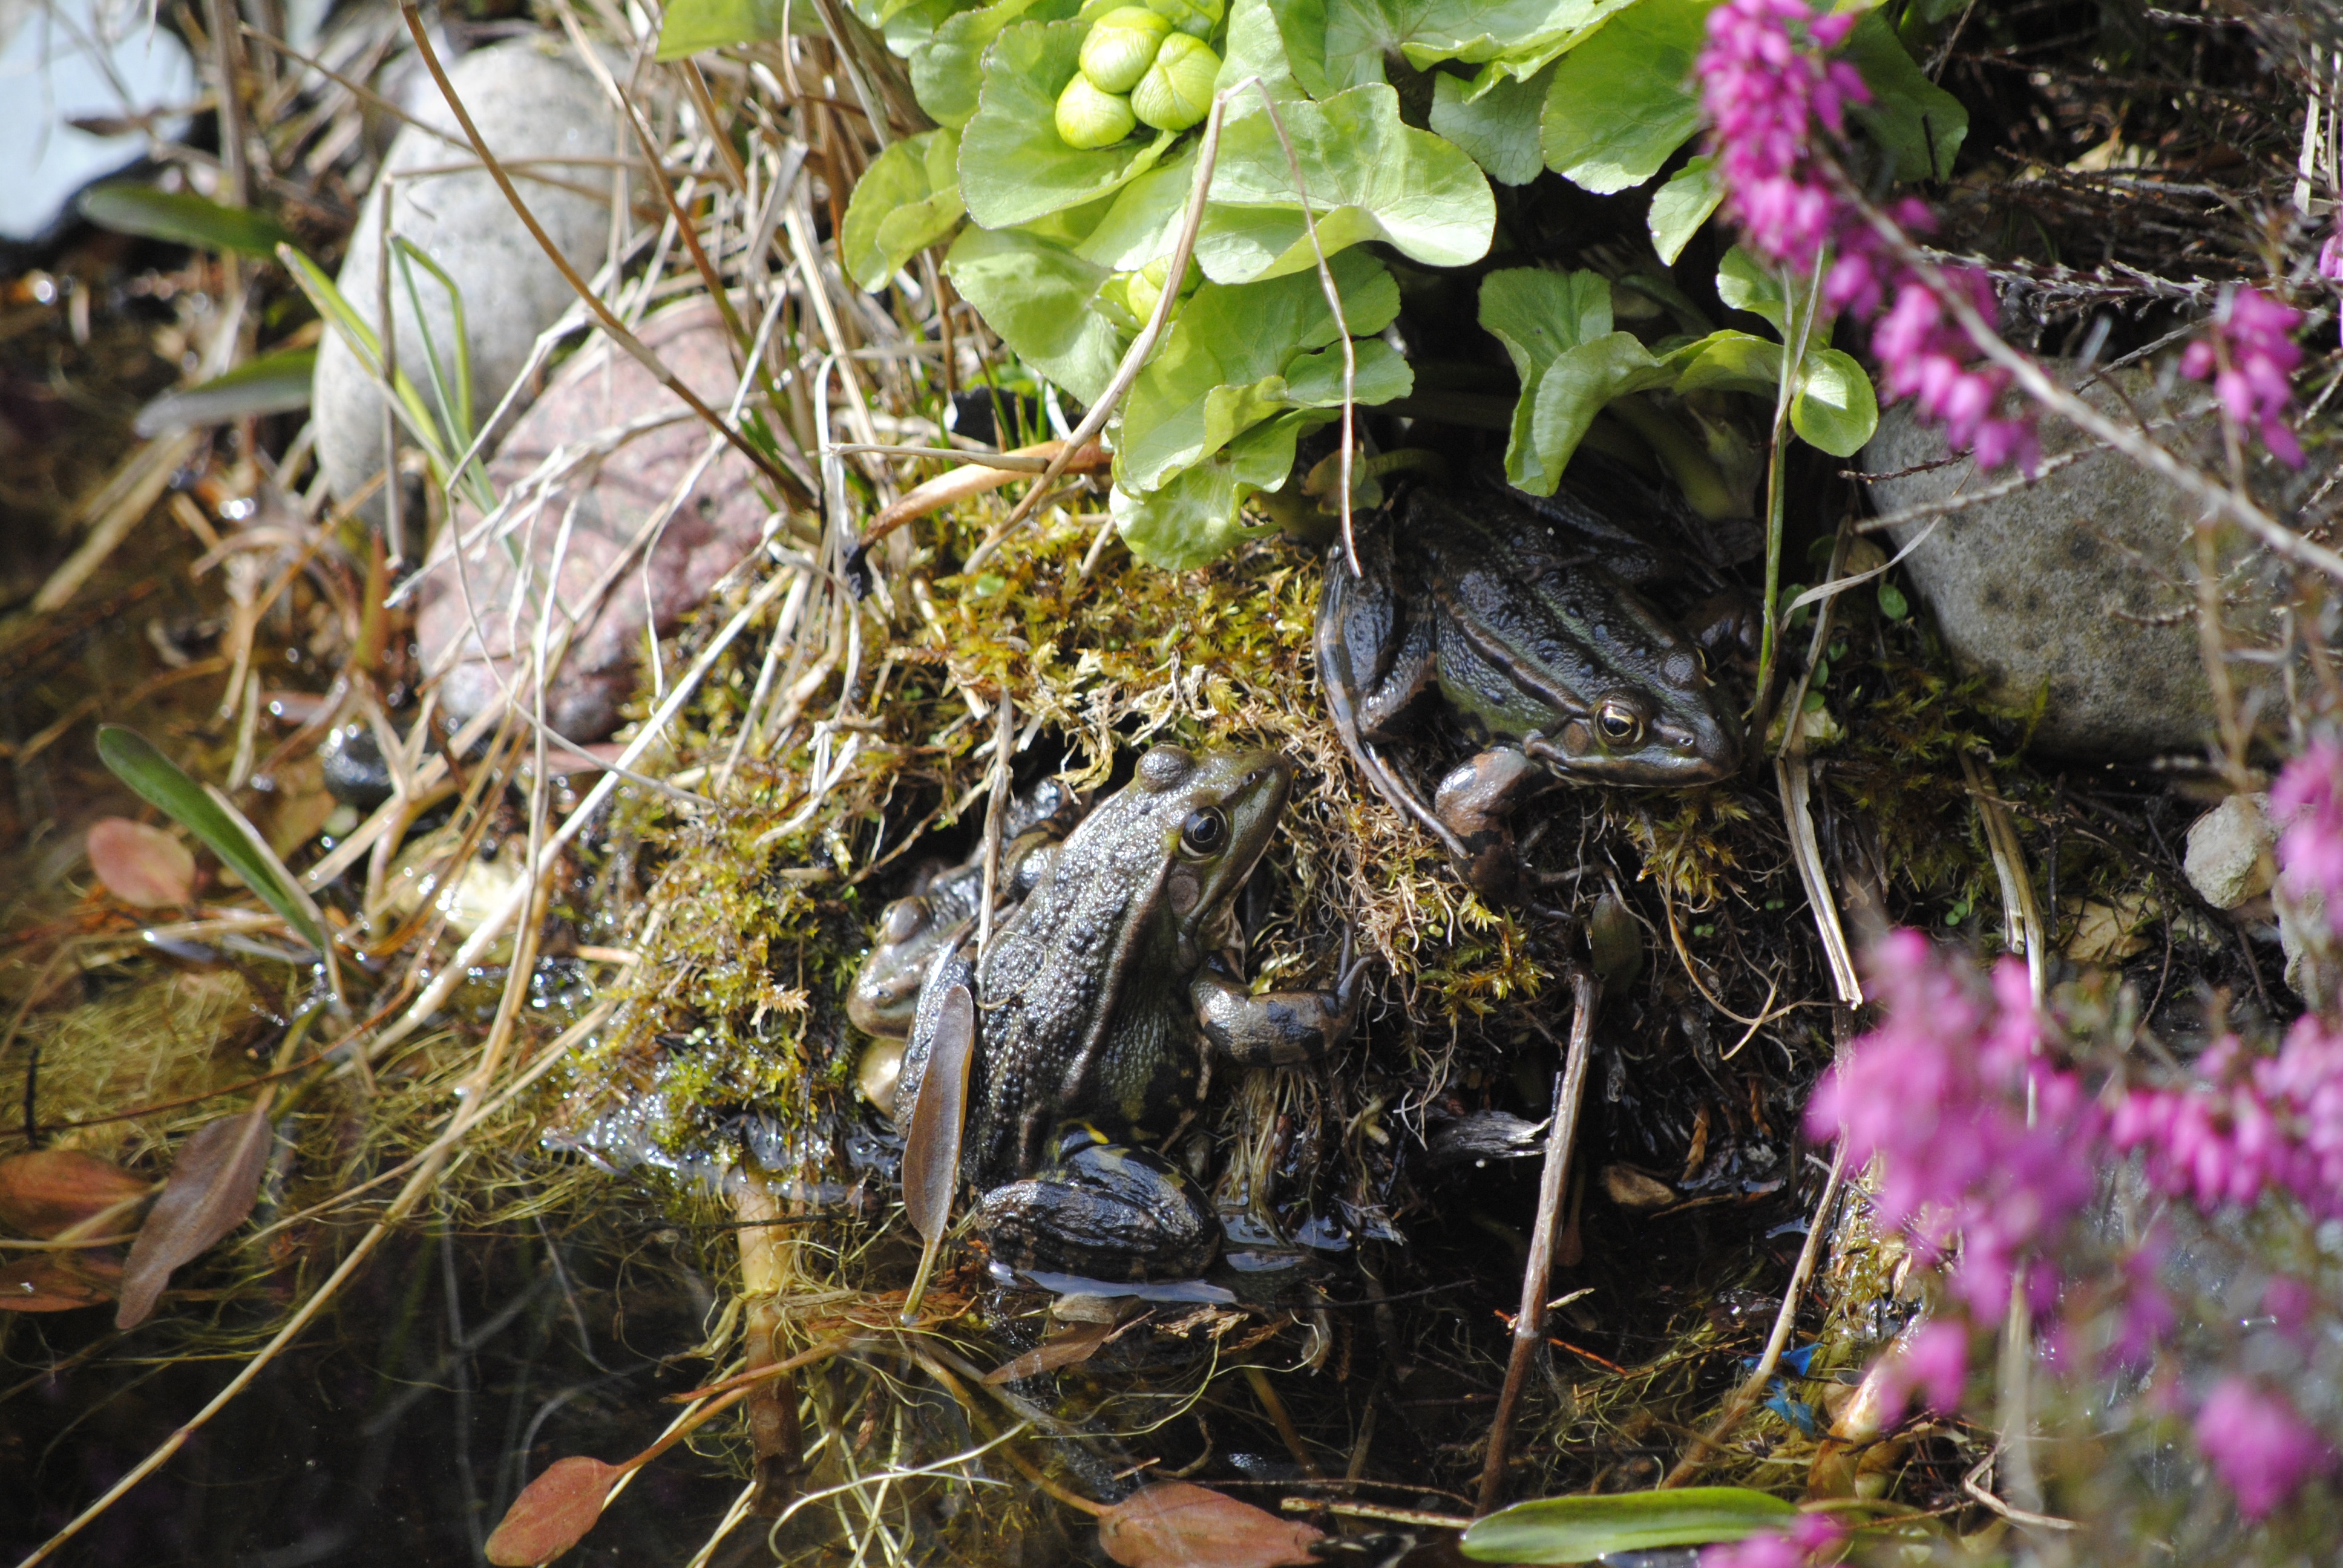
flower, botany, garden, flora, fauna, frogs, frog spring, frogs in the pond